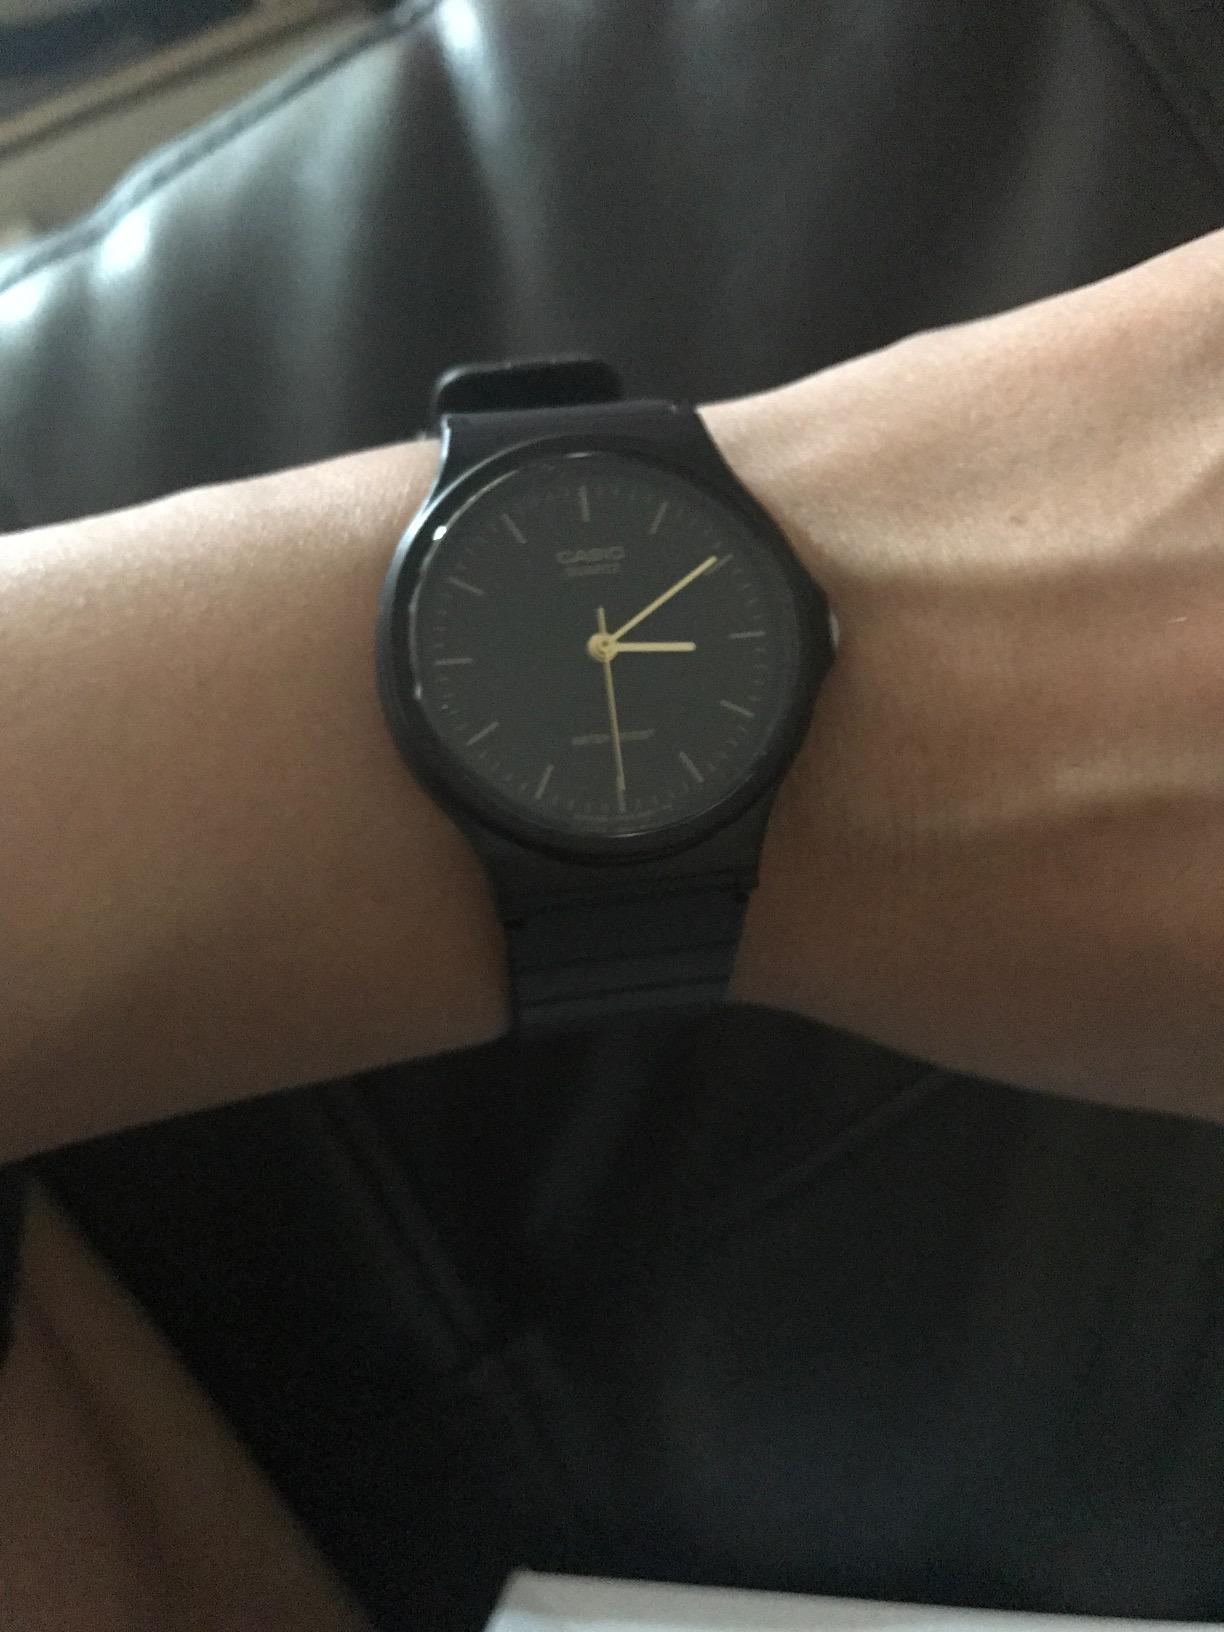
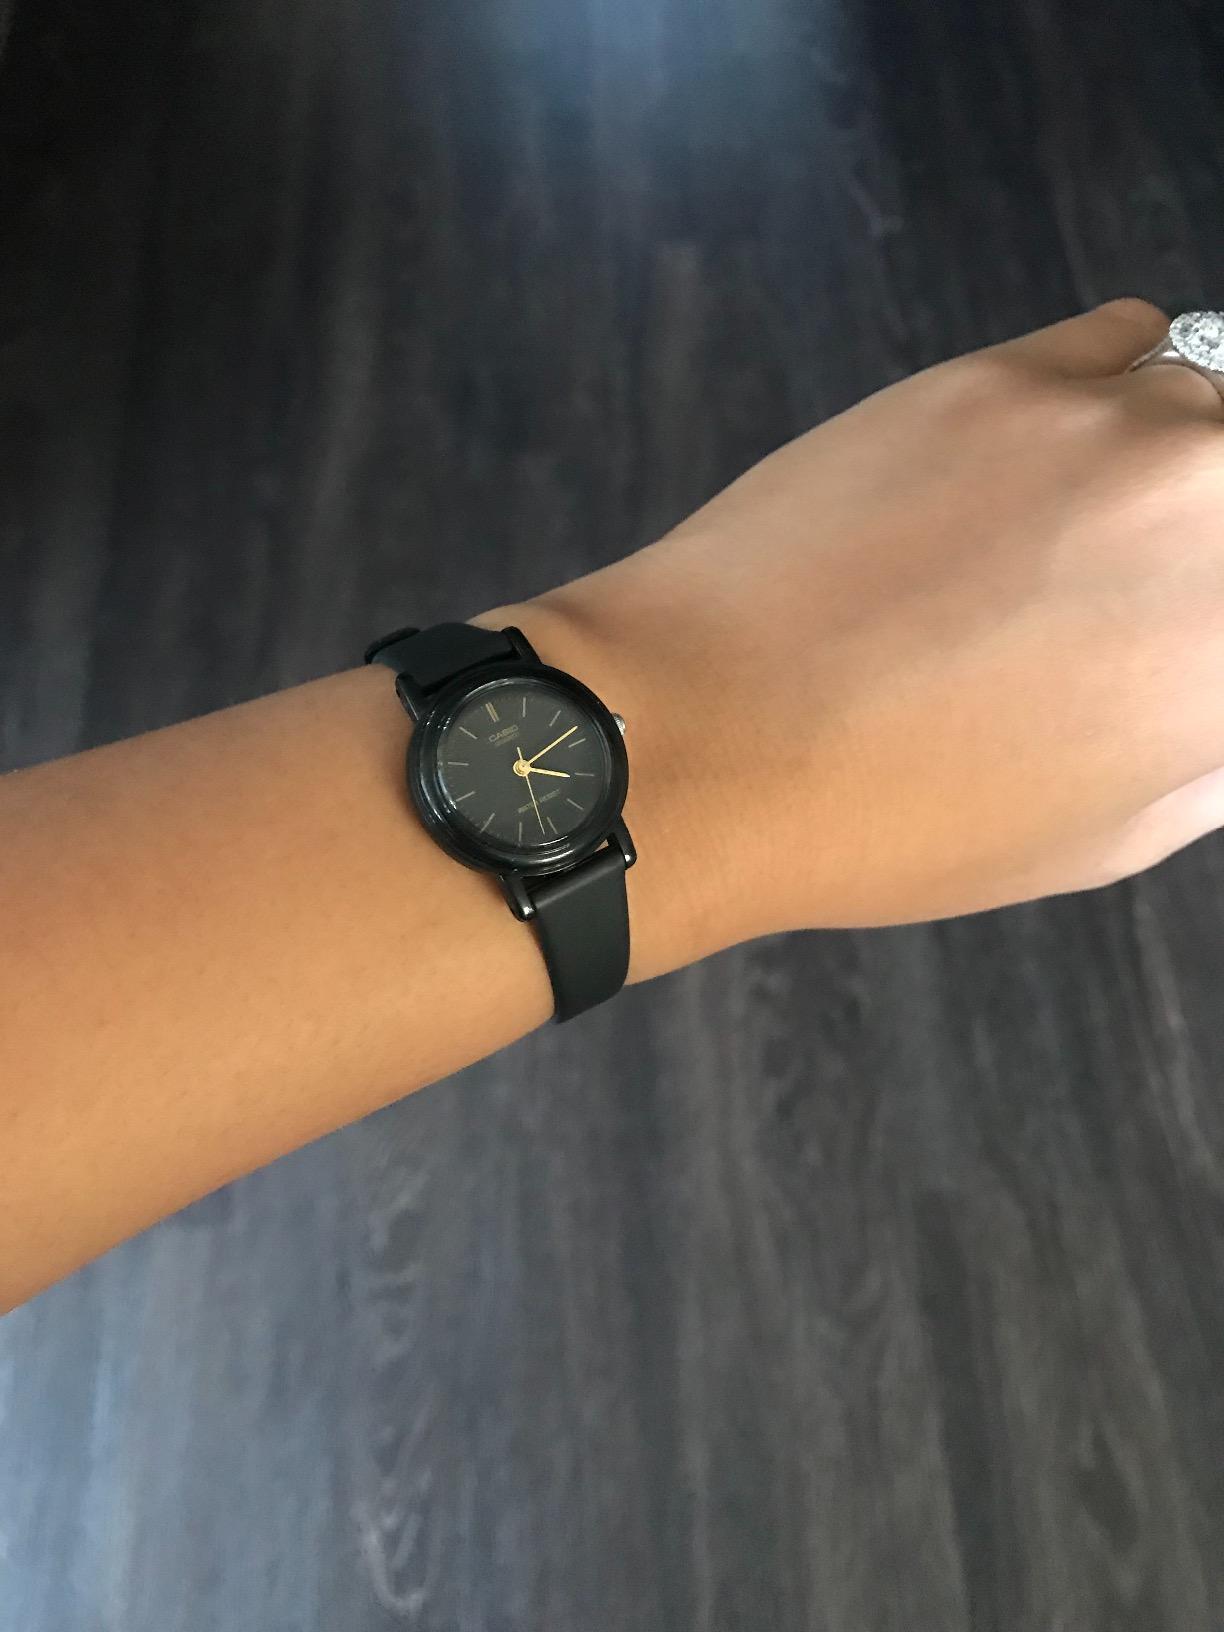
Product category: accessories_watch
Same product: no